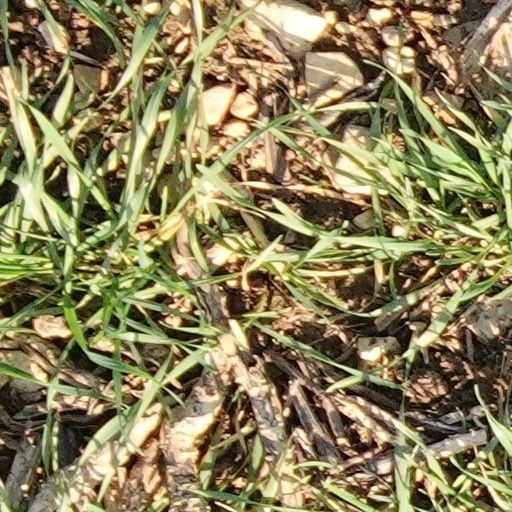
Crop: wheat